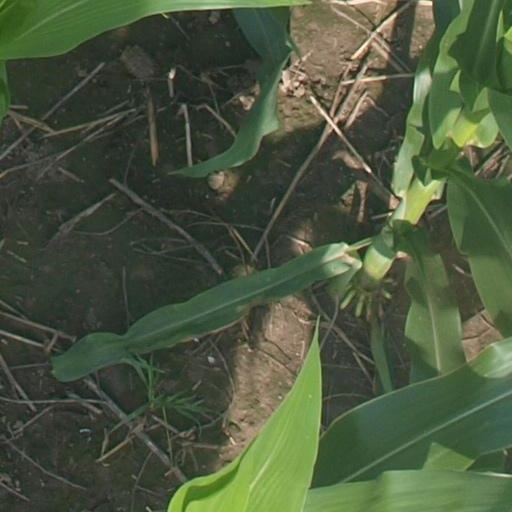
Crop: maize; corn